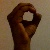
The image shows a hand gesture representing the letter 'O' in Indian Sign Language.